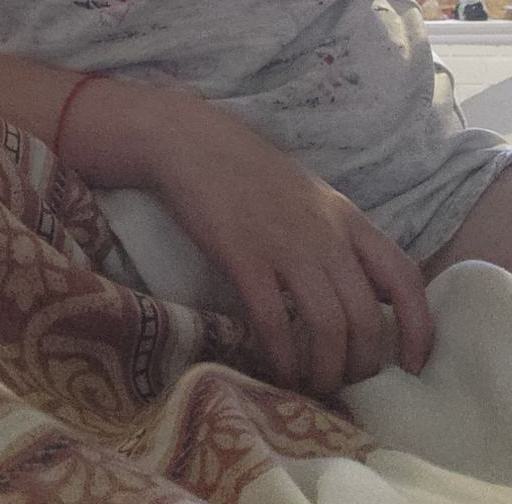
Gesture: no_gesture